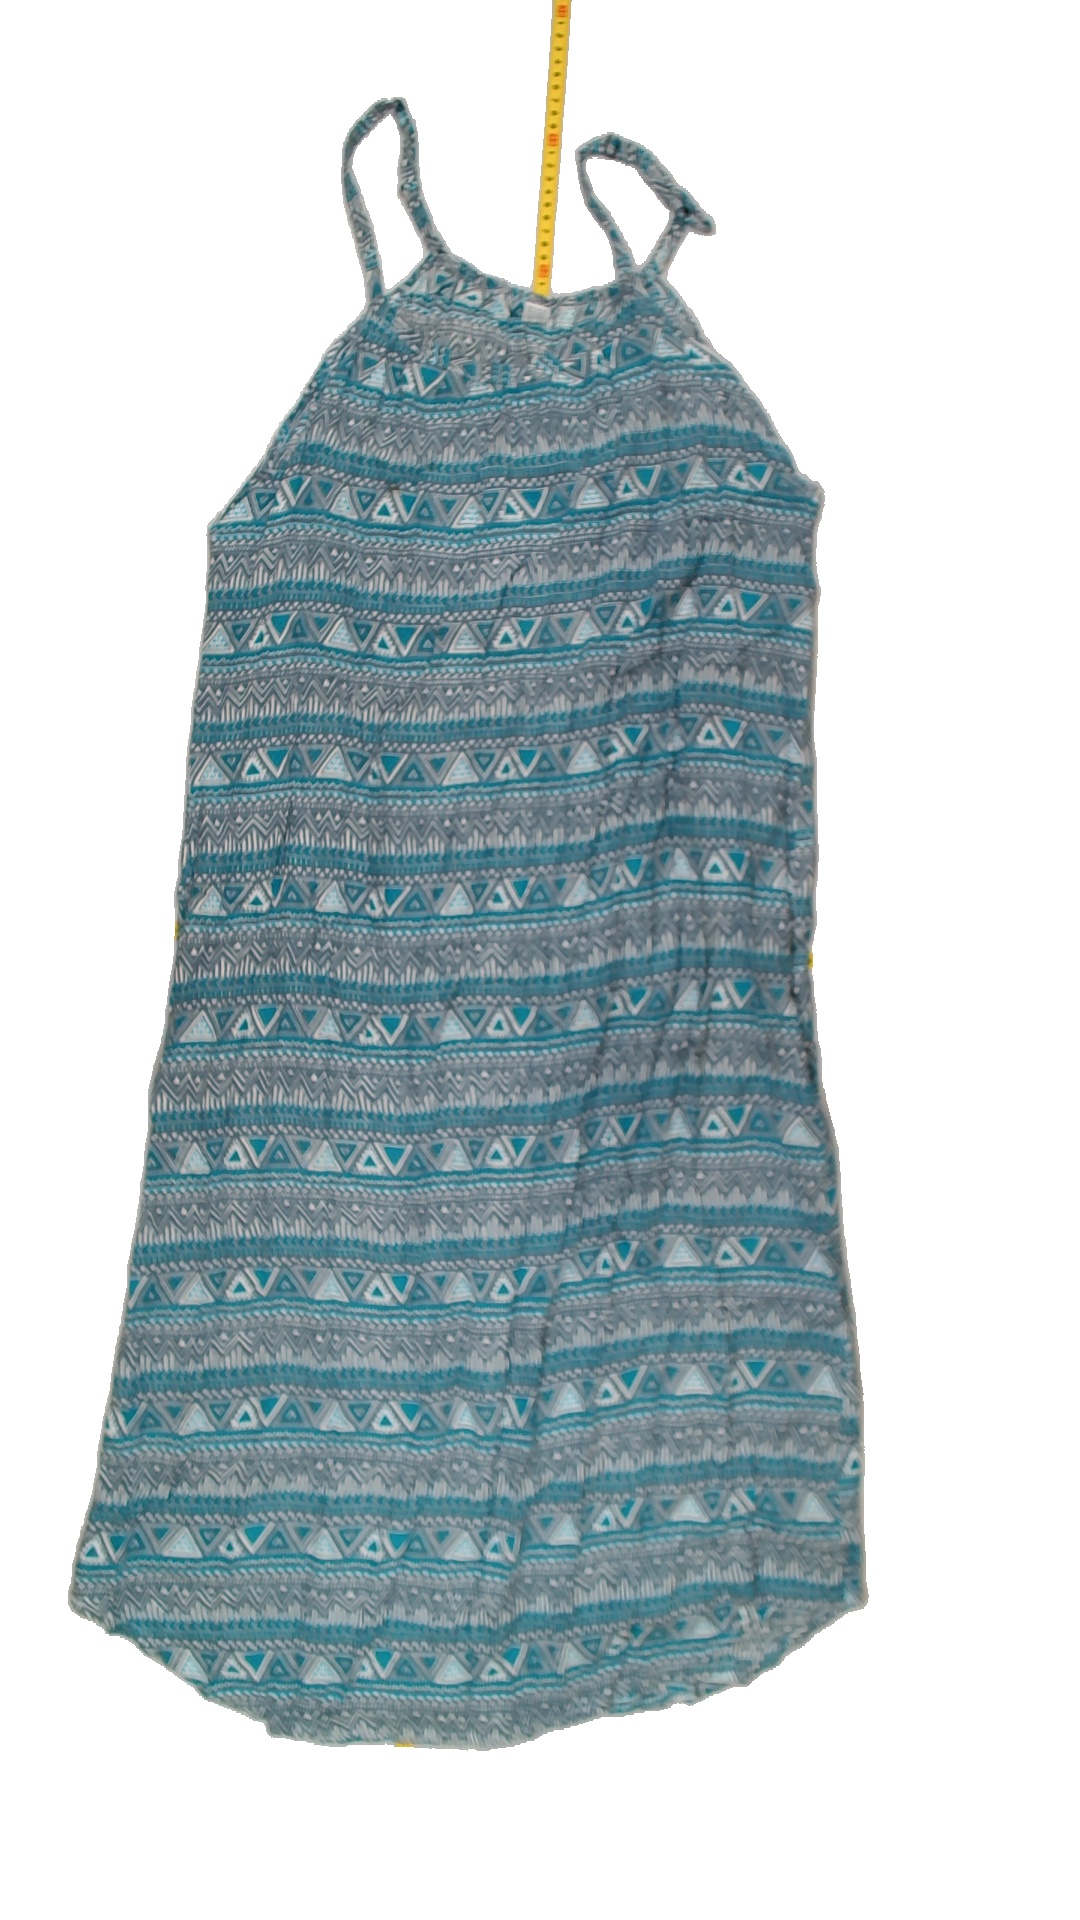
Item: Dress (Ladies)
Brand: Not Applicable
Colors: Blue, Grey, White
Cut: C-collar
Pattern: Geometric print
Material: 100% viscose
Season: Summer
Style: No trend
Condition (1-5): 3
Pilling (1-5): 4
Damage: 0
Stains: Yes
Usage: Export
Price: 50-100